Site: brandenburg
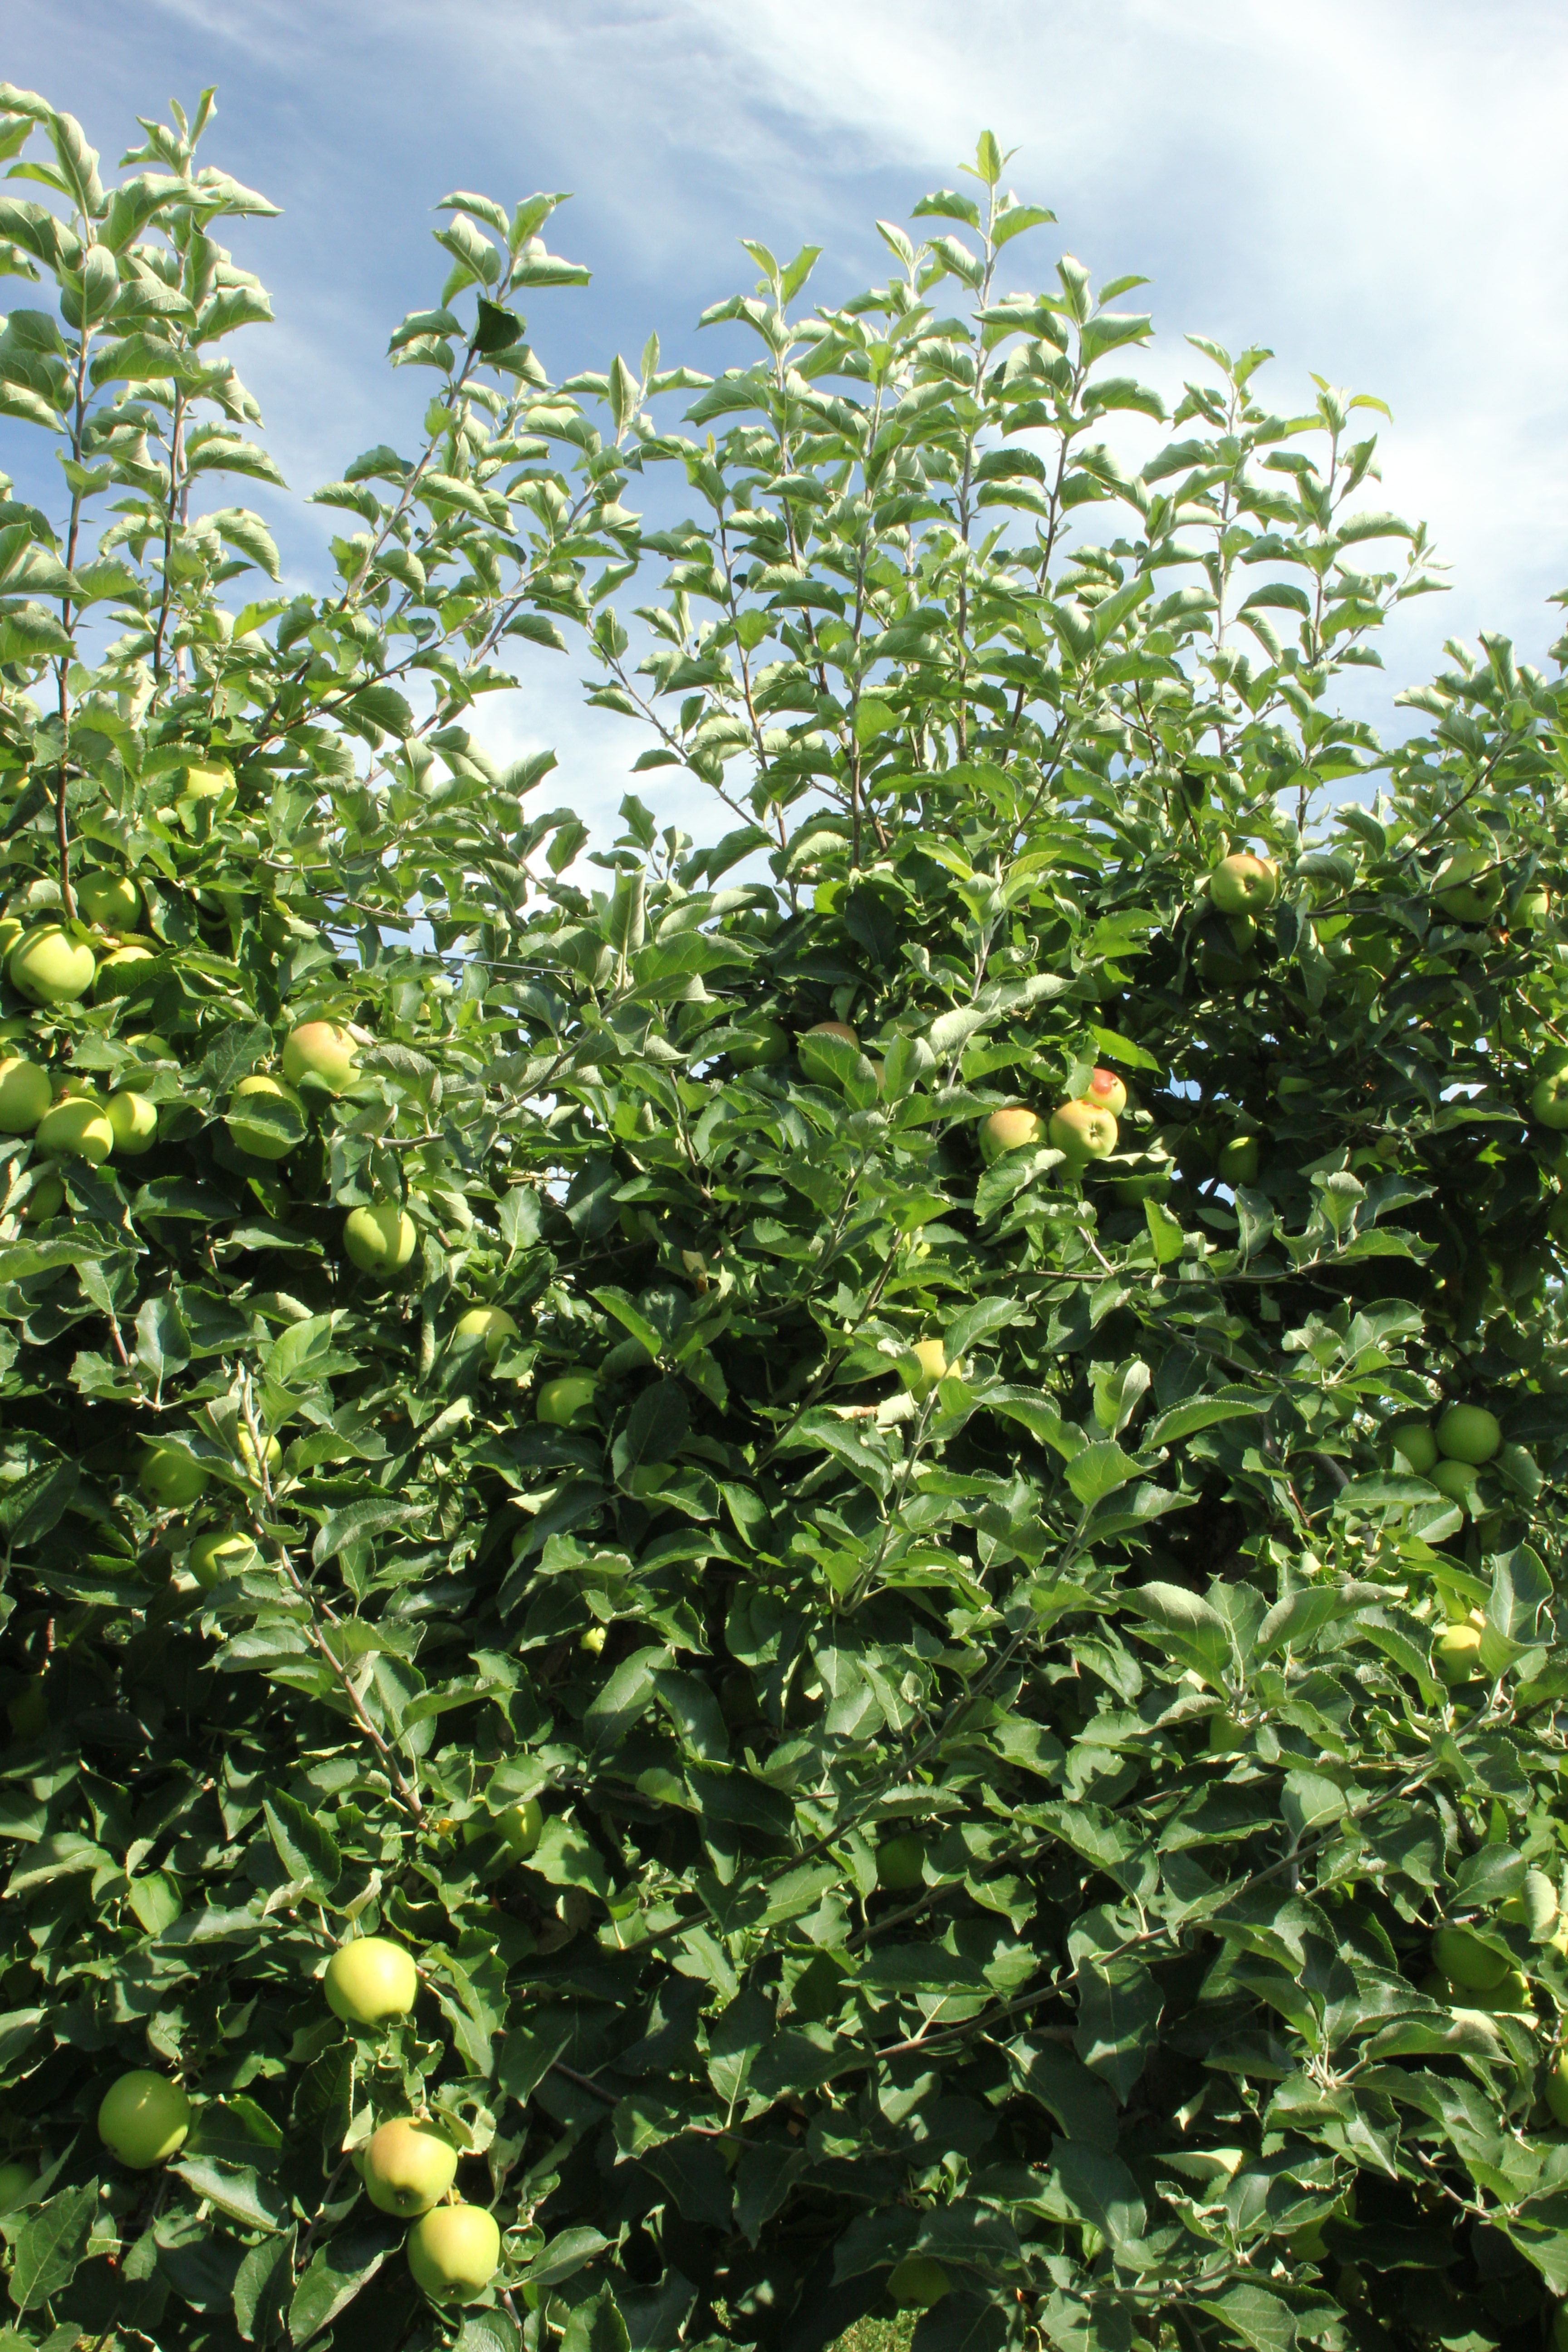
Growth stage (BBCH 77): Development of fruit